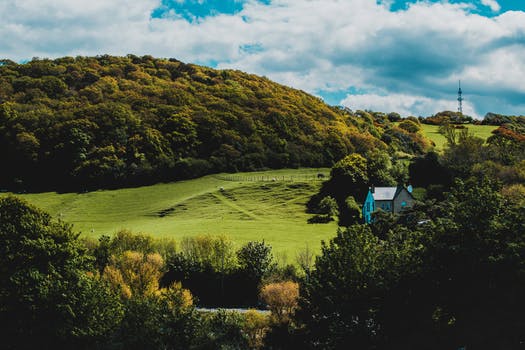
Label: No Watermark